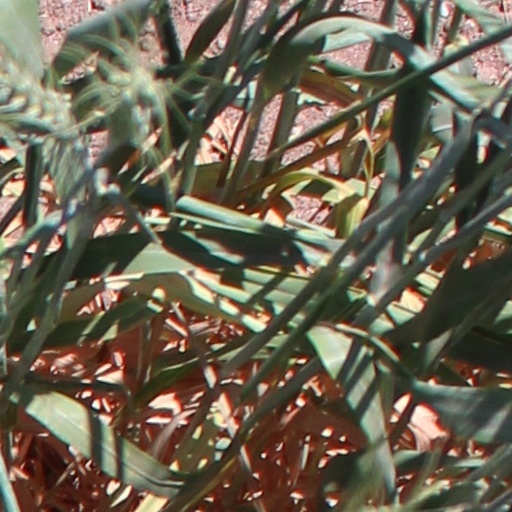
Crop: wheat